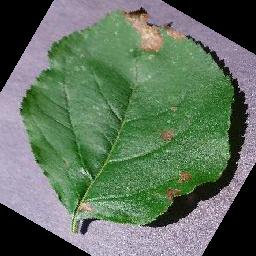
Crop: apple
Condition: black_rot